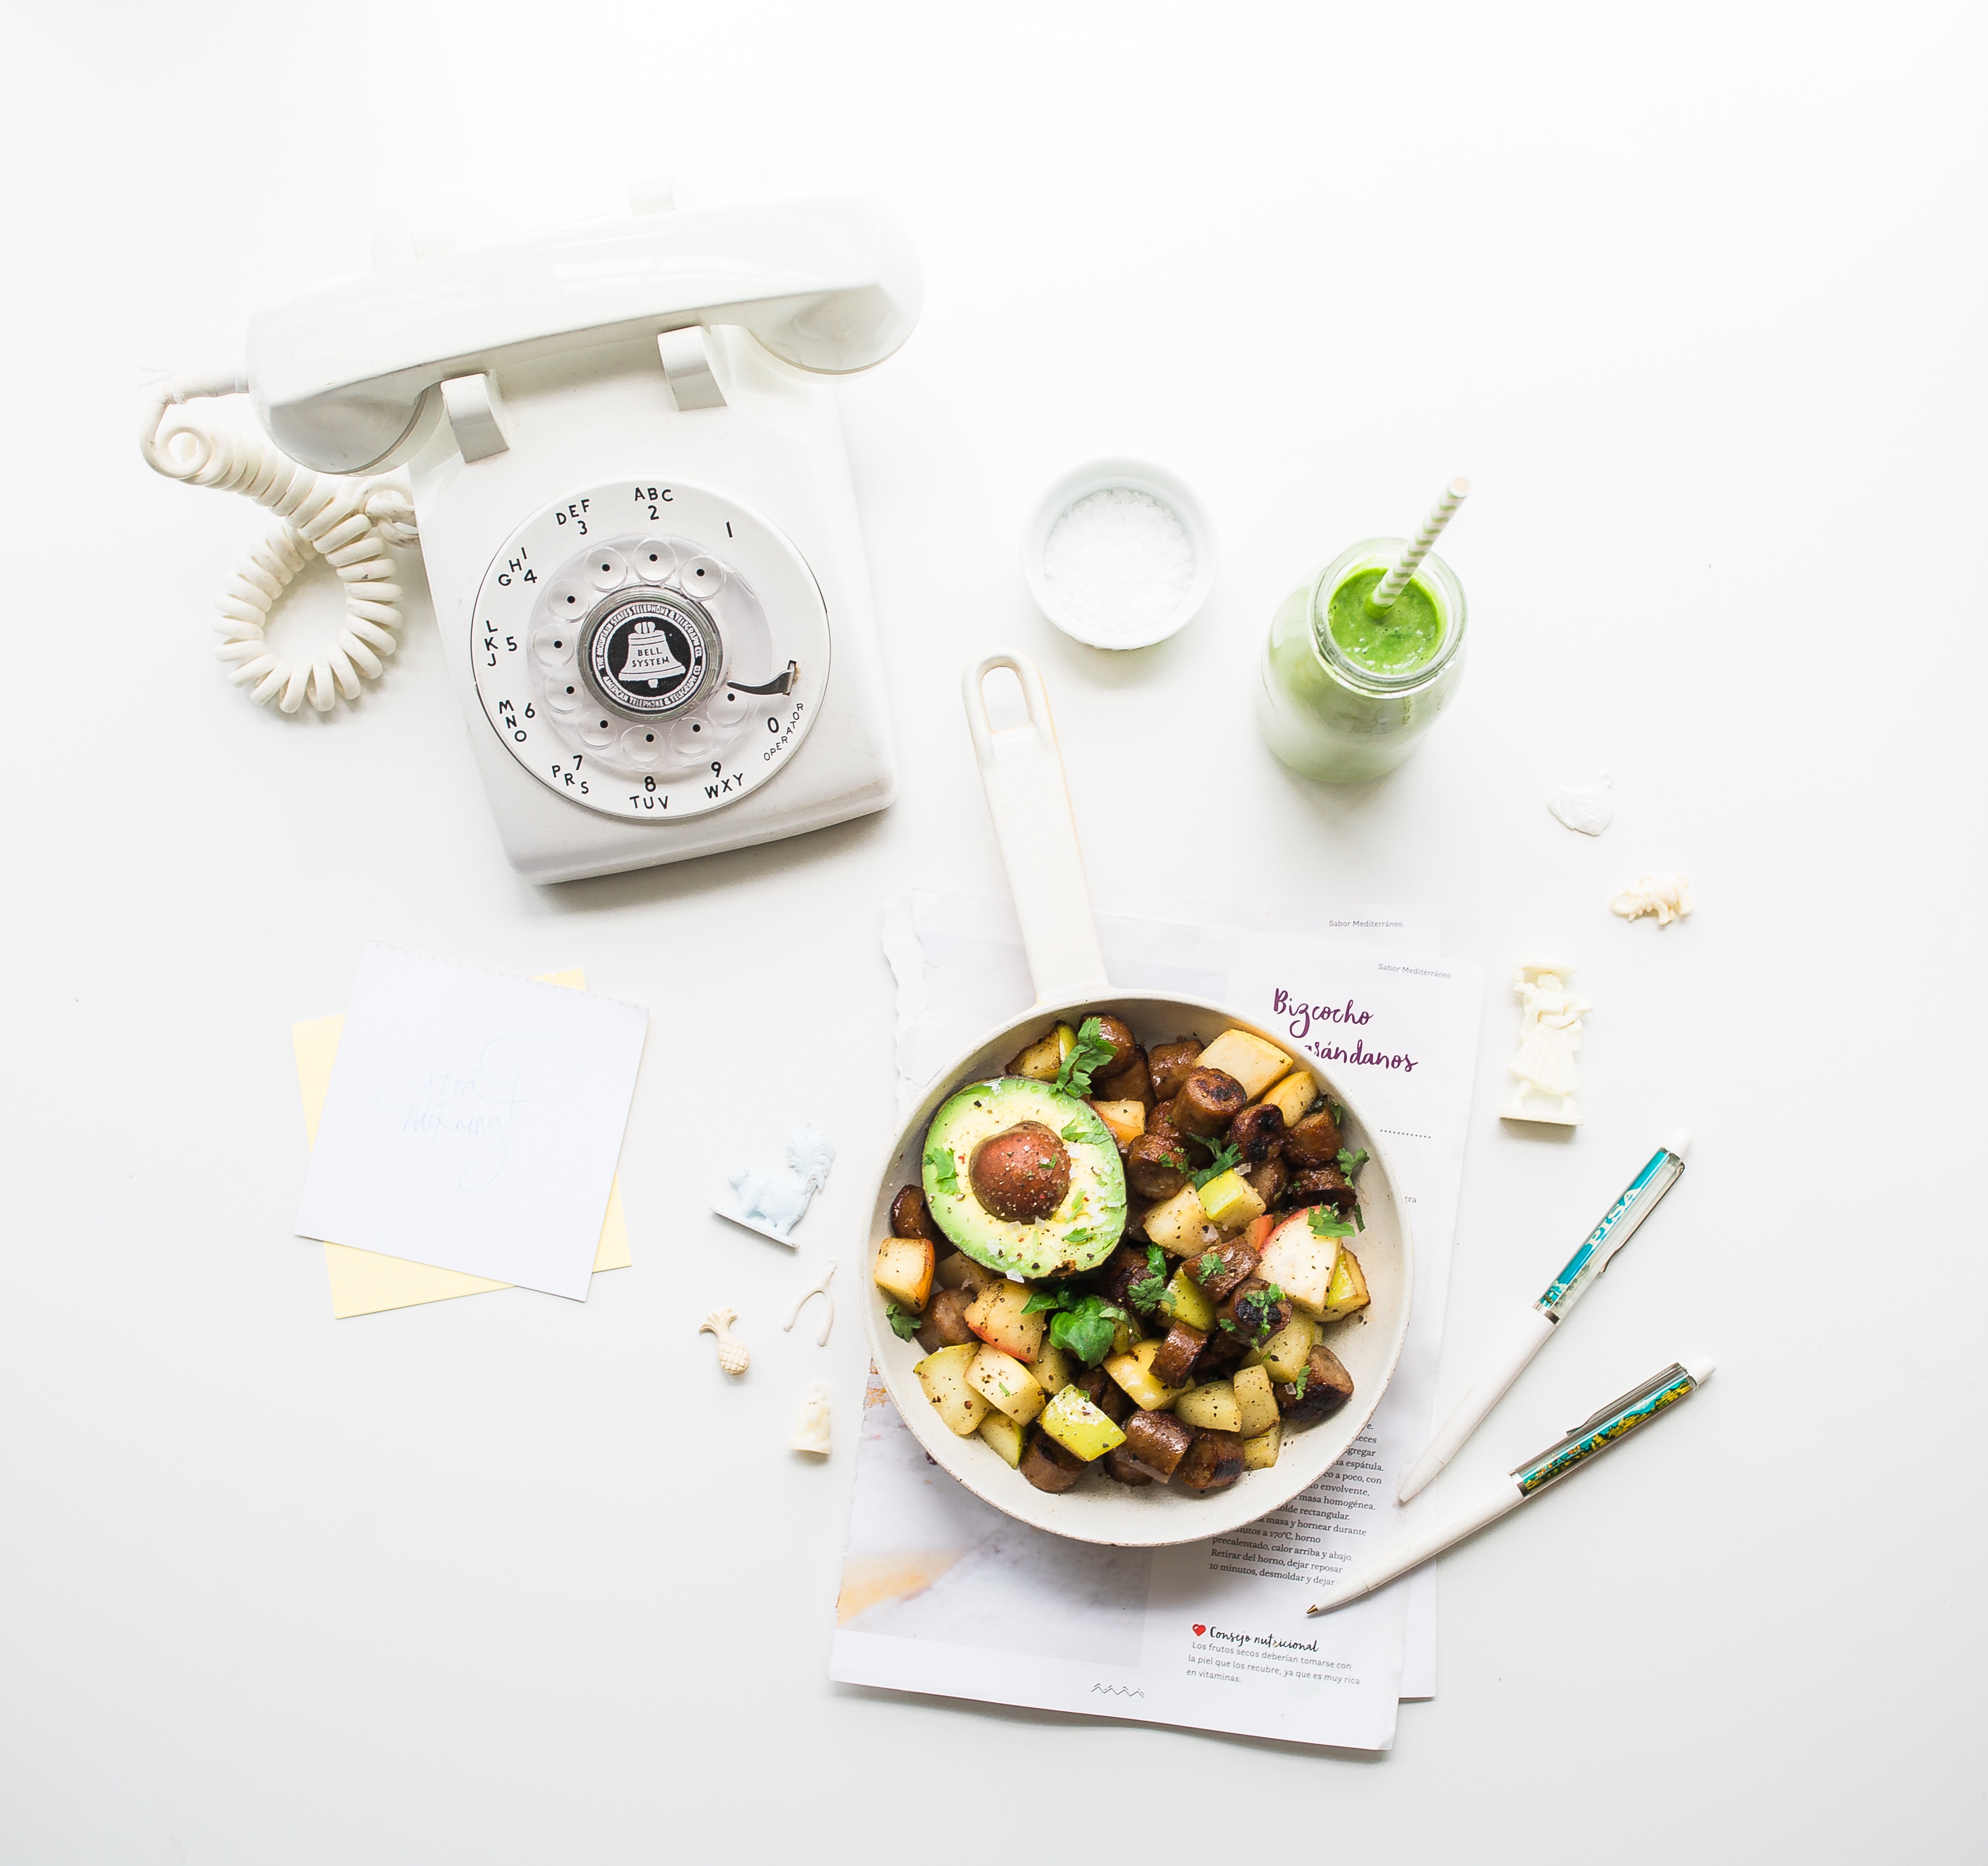
cup, dish, meal, food, produce, phone, avocado, breakfast, cuisine, pan, smoothie, patato